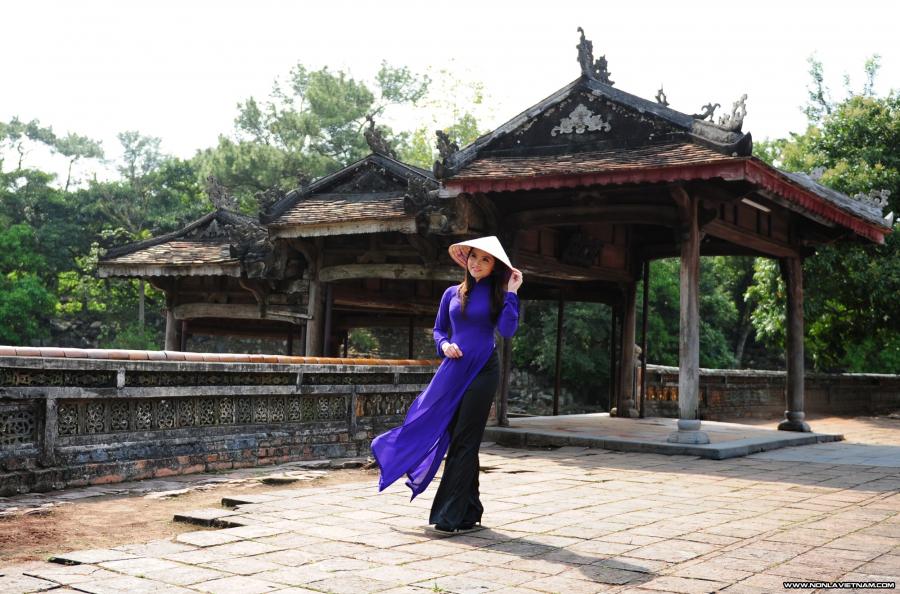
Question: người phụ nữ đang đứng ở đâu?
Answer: ở trong một khu du tích lịch sử